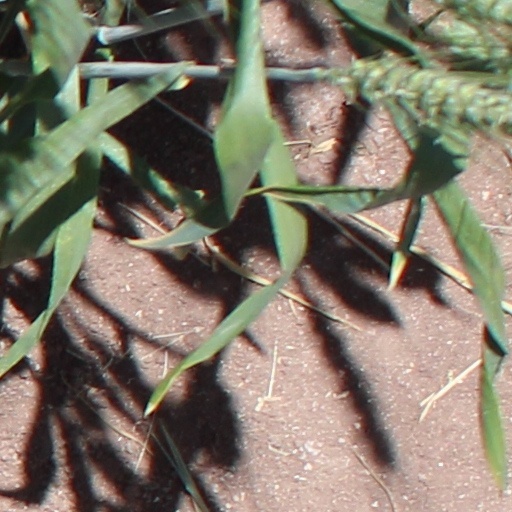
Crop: wheat